Residential colleges of Yale University

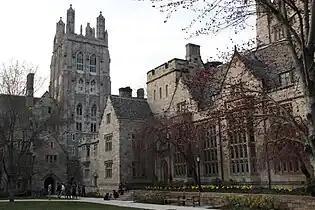
Branford Court, the Collegiate Gothic courtyard of Branford College

Yale's residential colleges are dependent colleges of Yale University: separately administered but not autonomous or independently funded. Although following the residential and social model of the Oxbridge colleges, they do not similarly possess directly affiliated faculty and are similar in structure to the other collegiate universities of England such as Durham University. Each college is headed by a Head of College, a faculty member who is appointed by the university's president to serve as chief administrator of the college, and a Dean, who is appointed by the Dean of Yale College to oversee academic affairs for the students of the college. Each college has a house for the Head of College and their family, and private apartments for the Dean's family and resident fellows of the college. The Head of College is assisted by a group of student employees known as college aides who staff the Head of College office as well as events and receptions in the Head of College's House.